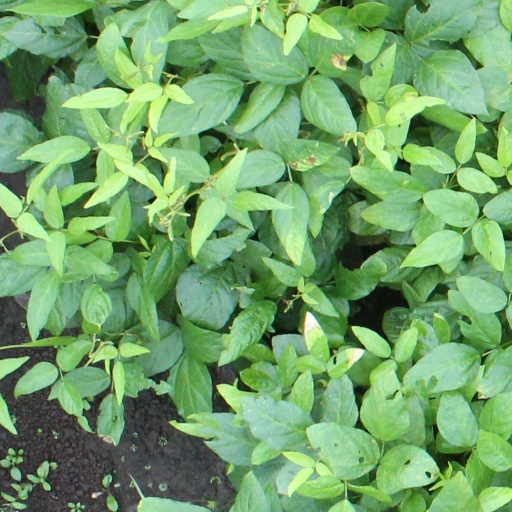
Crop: soybean